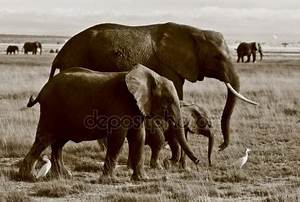
Label: elefante